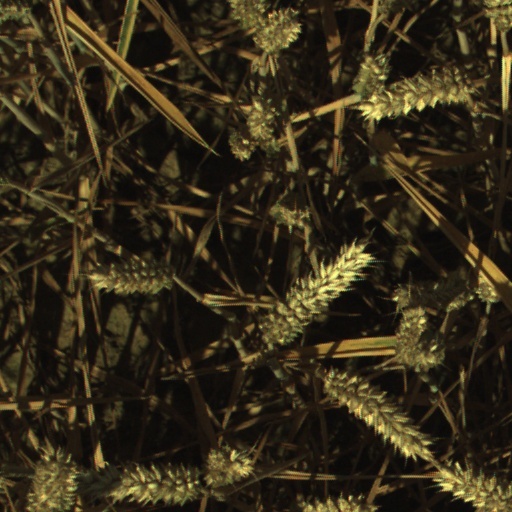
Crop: wheat